Bob Tullius

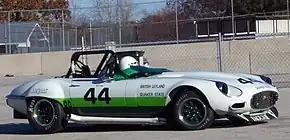
Tullius' 1975 championship winning Jaguar V-12 E-Type.

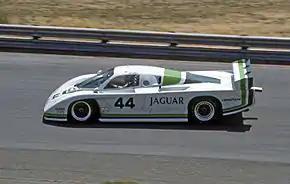
Tullius' Jaguar XJR-5 at the 1983 IMSA Camel GT race, Sears Point Raceway Sonoma, Calif.

Tullius' racing career began in earnest in 1961, when in his first four races he finished first or second, and won the points championship. For 1962 Tullius asked Triumph to provide him with a TR4 to race, promising to "beat the pants off [their] TR4s with [his] TR3" unless they did. Tullius and Ed Diehl built the proffered TR4 into a racer. Tullius placed second in the TR4 in its first race at Lime Rock, but on its next outing at Lake Garnett, the car was totaled. When Triumph refused to replace the car, Tullius and Diehl bought two more wrecked TR4s and built a replacement car using parts from all three.